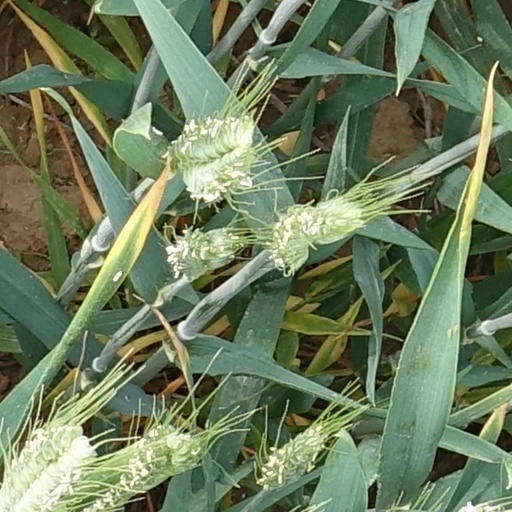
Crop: wheat